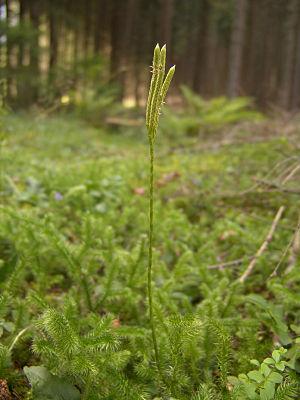
Le Lycopode en massue, Lycopode en massue, Herbe aux massues ou Lycopode officinal est un lycopode de la famille des Lycopodiaceae.